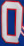
Number: 0